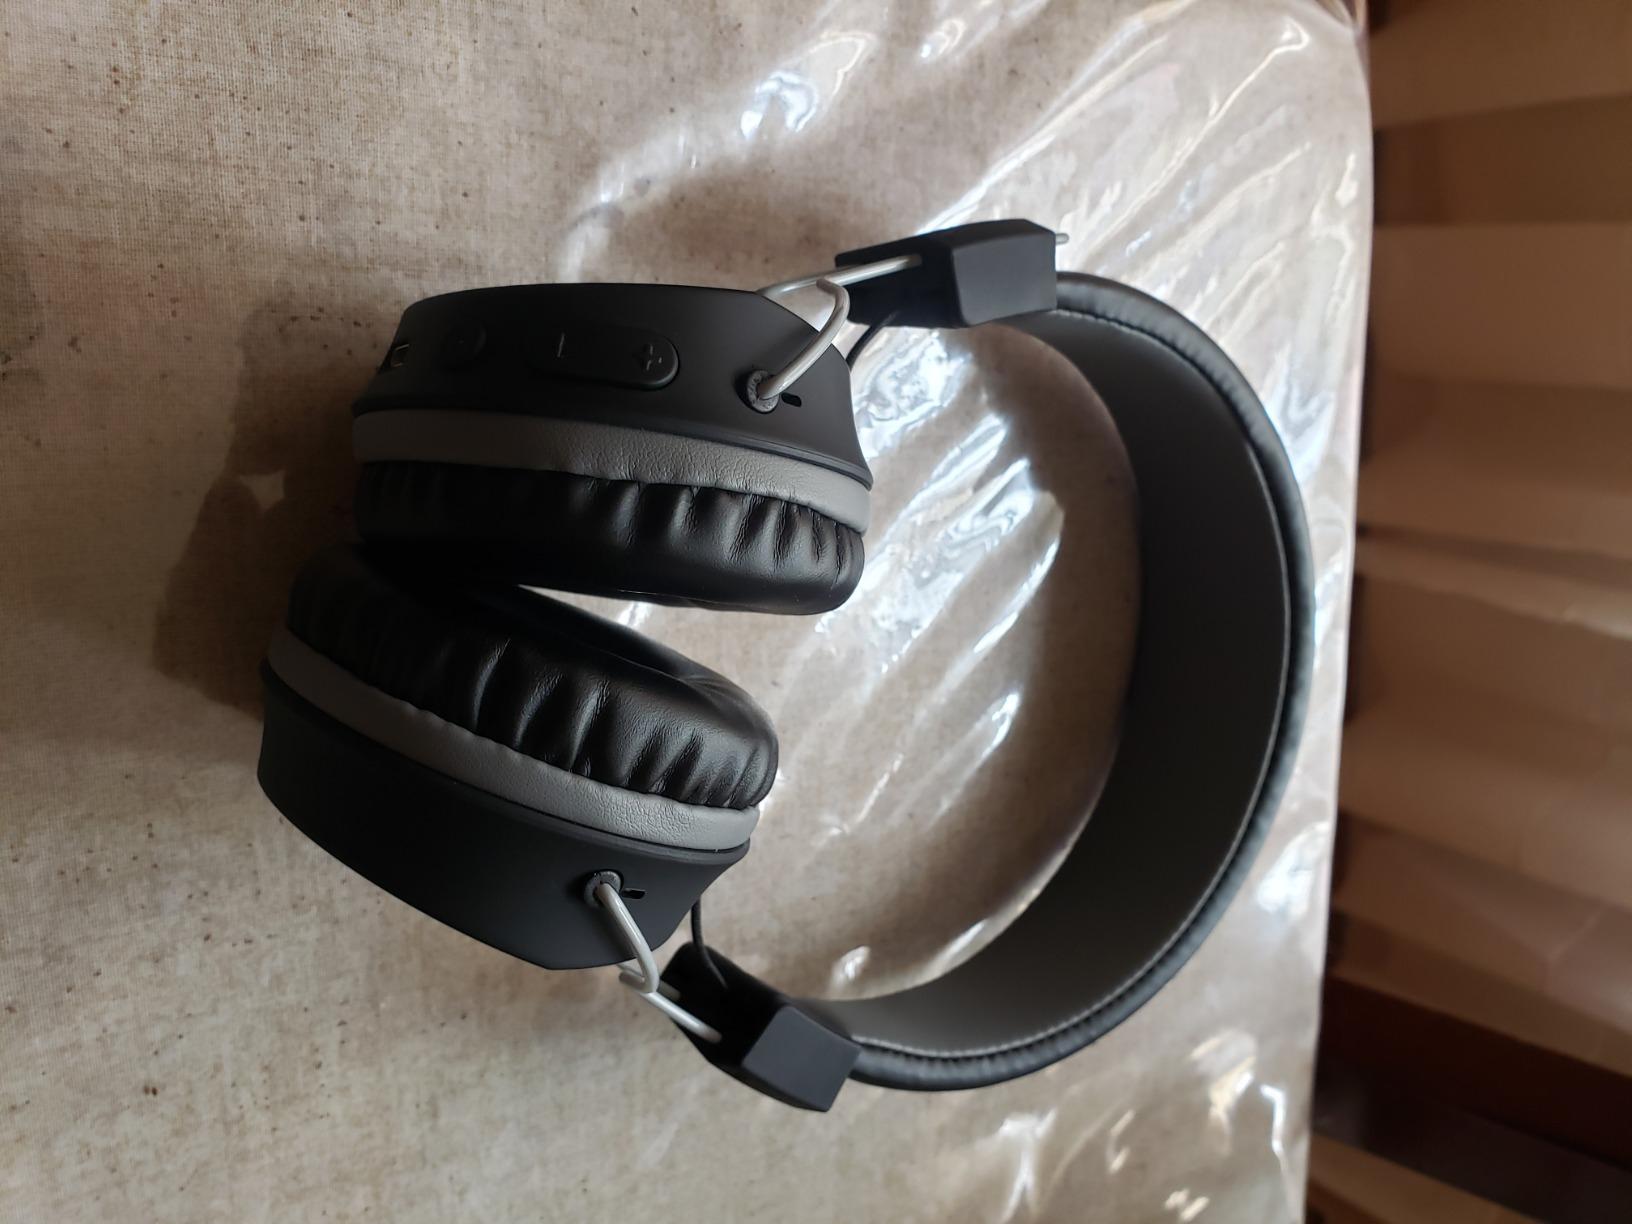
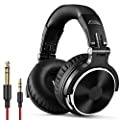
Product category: headphones
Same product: no